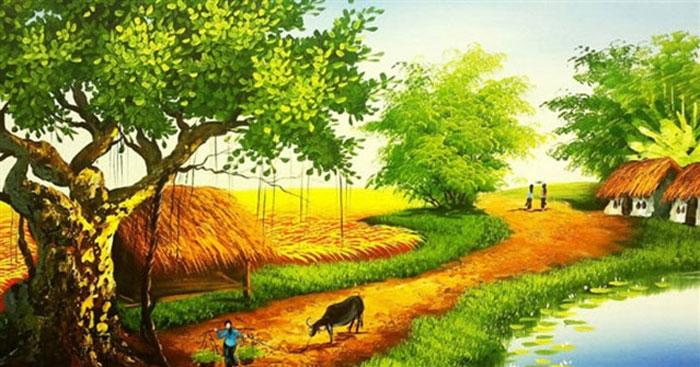
ở trong bức tranh có sự xuất hiện của một vài người